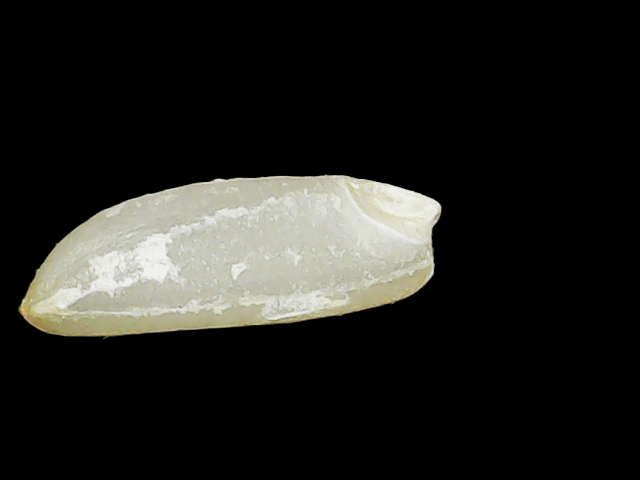
Rice variety: Binadhan12